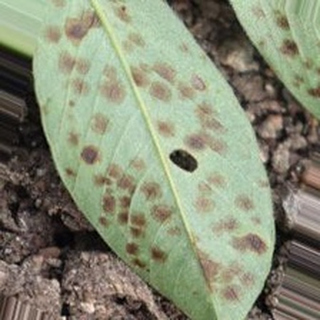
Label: groundnut_rust